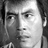
Emotion: neutral